Brian Duensing

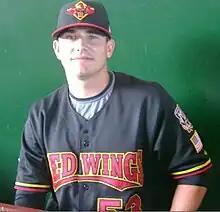
Duensing during his tenure with the Rochester Red Wings, Triple A affiliates of the Minnesota Twins, in

Duensing was drafted by the Minnesota Twins in the 3rd round of the 2005 Major League Baseball draft. After he was drafted, he played for the rookie team Elizabethton Twins, going 4–3 with a 2.32 ERA and striking out 55. In , he went 5–10 in 28 games with a 3.49 ERA with 3 teams, the AA New Britain Rock Cats, A Fort Myers Miracle and A Beloit Snappers. In 2007, he played part of the season with the Rock Cats going 4–1. He was then promoted to the Triple-A Rochester Red Wings, where he went 11–5 with 3 complete games, 3.24 ERA and 86 strikeouts for the rest of the season.